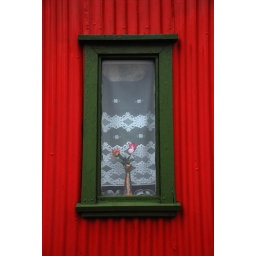
People in Reykjavik seem to like to put little figurines in the street level windows of their homes.